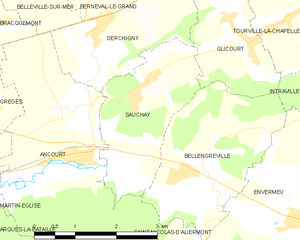
Carte des communes françaises Sauchay